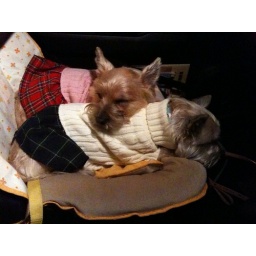
The girls sleeping on the front seat in the car tonight.